Frank Matcham

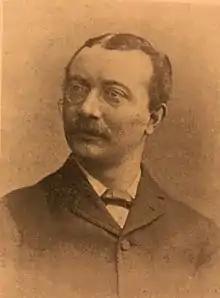
A sepia portrait photograph of a Victorian man wearing glasses, who has a moustache, and is wearing Victorian clothing, looking slightly off centre

Outside of London, and prior to 1886, Matcham only had two designs commissioned, both in Glasgow: Hengler's Grand Cirque and the Royalty Theatre. In 1879 he started work on the redesign of the Royalty, a playhouse originally designed by James Thomson and one that had been built on the first floor of a four-storey building. The layout was problematic and Matcham had to make a series of adjustments. To compensate, he designed a ventilation system which involved the installation of an exhaust duct over the auditorium gas light which caused the heat from the burners to rise up and create a movement of air through the theatre. It was a design that he also used on the Gaiety, Matcham's second Glaswegian theatre. The Royalty took just four weeks to complete and was relatively inexpensive, two factors that helped enhance his reputation.